List of chocolate-covered foods

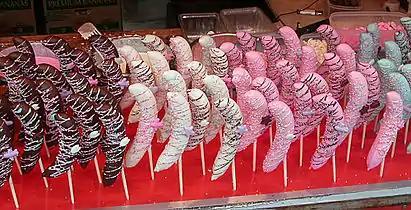
Chocolate-covered bananas in Japan

This is a list of chocolate-covered foods. Chocolate is a typically sweet, food preparation of "Theobroma cacao" seeds, roasted and ground, often flavored, as with vanilla. It is made in the form of a liquid, paste or in a block or used as a flavoring ingredient in other sweet foods.